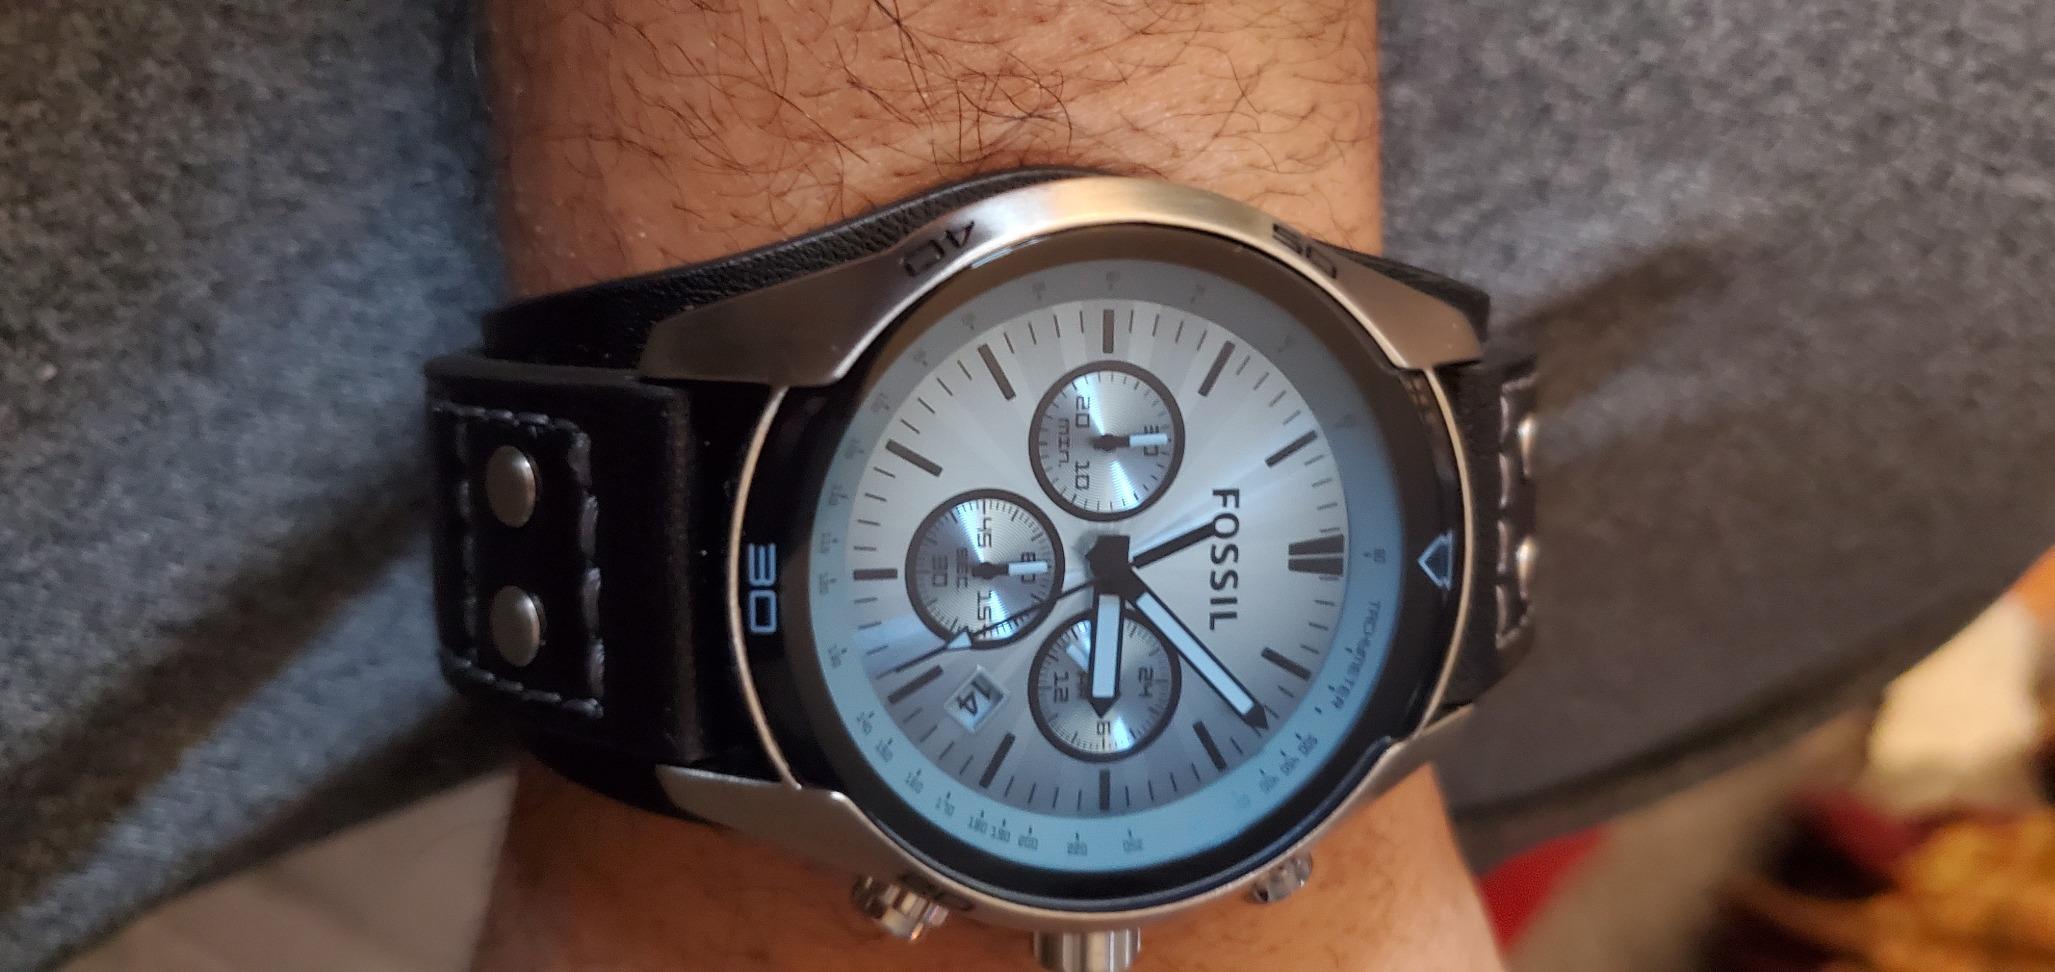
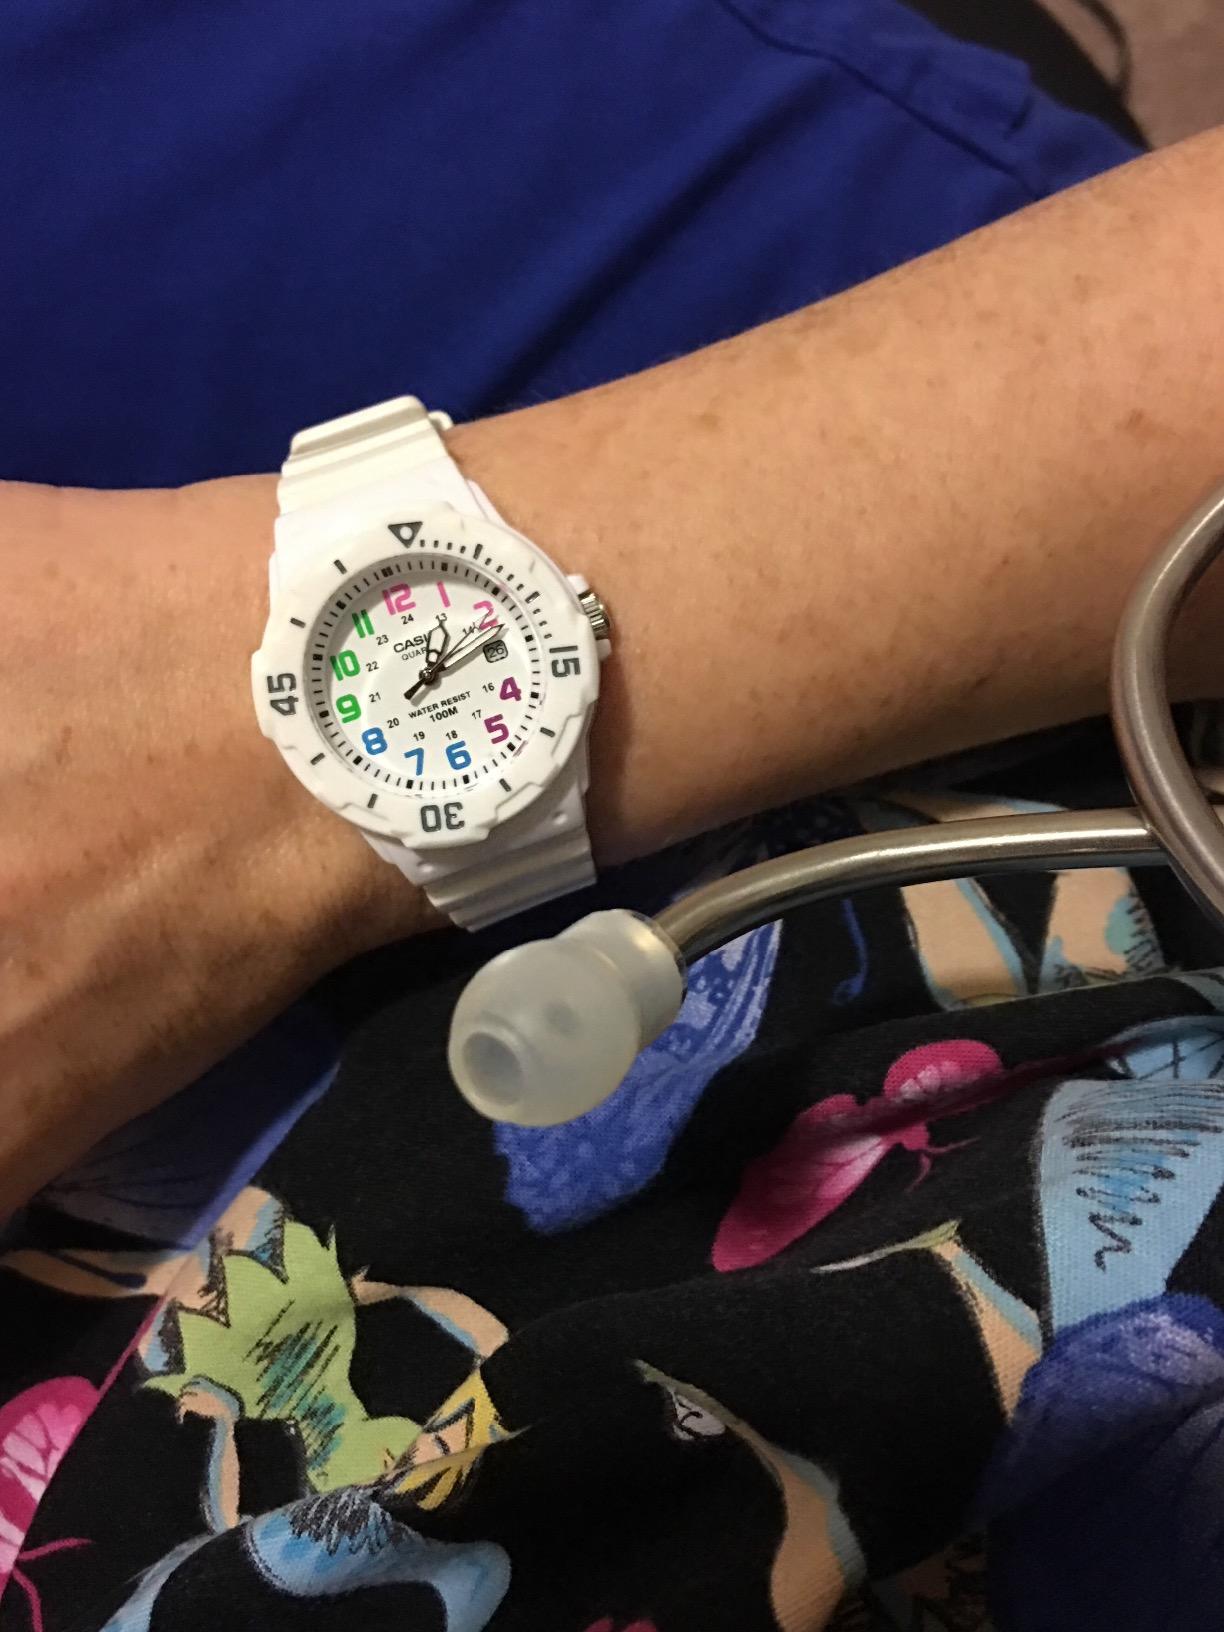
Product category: accessories_watch
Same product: no